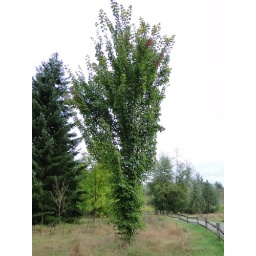
This tree will be brilliant red in a month or so.